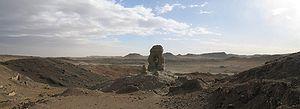
Monastère détruit d'Ongiin Khiid